Ole Jacob Broch

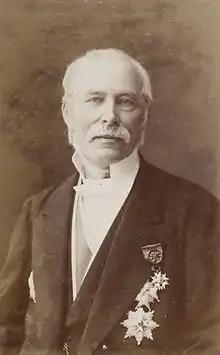
Ole Jacob Broch

Broch was born at Fredrikstad in Østfold, Norway. He was the son of war commissary Johan Jørgen Broch (1791–1860) and Jensine Laurentze Bentzen (1790–1877) and the brother of the orientalist and linguist, Jens Peter Broch. He attended Kristiansand Cathedral School and showed a talent for mathematics at an early age. He attended the Overlærer Møller Institute in Christiania (now Oslo) and later studied at the University of Christiania (now University of Oslo). He also traveled abroad for studies in Paris, Berlin and Königsberg, during which he developed an interest in optics and statistics.